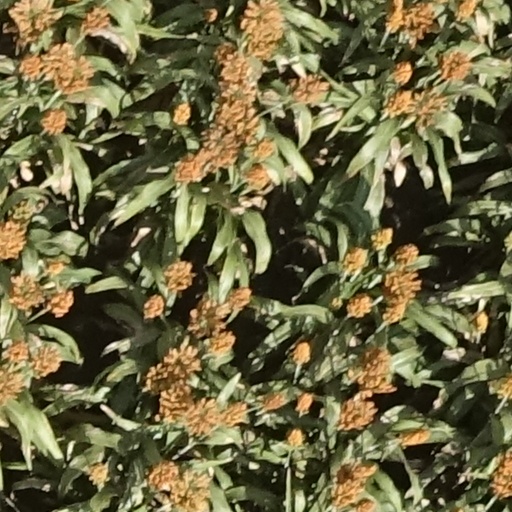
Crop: sorghum